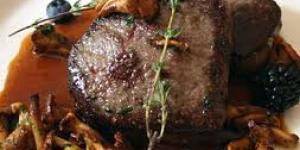
lomo de ciervo con lombarda